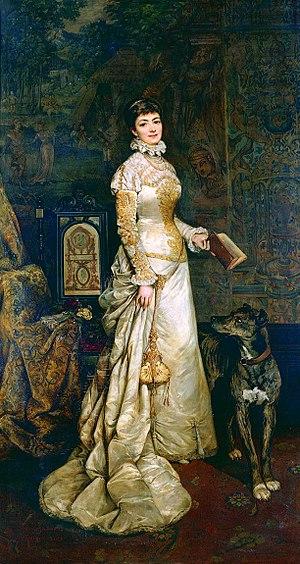
Helena Modrzejewska, née Jadwiga Helena Benda, est une actrice polonaise très renommée en Pologne, puis aux États-Unis est née à Cracovie le 12 octobre 1840 et morte à Newport Beach le 8 avril 1909, où se trouve une stèle gravée en sa mémoire.